Diahann Carroll

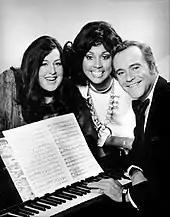
From left to right: Cass Elliot, Carroll and Jack Lemmon in 1973

Carroll dated and was engaged to British television host and producer David Frost from 1970 until 1973. In February 1973, Carroll surprised the press by marrying Las Vegas boutique owner Fred Glusman. After four months of marriage, Glusman filed for divorce in June 1973. Carroll filed a response, but did not contest the divorce, which was finalized two months later. Glusman was reportedly physically abusive.